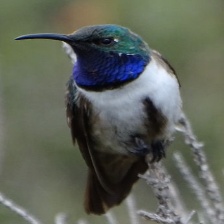
Species: ECUADORIAN HILLSTAR
Scientific name: OREOTROCHILUS CHIMBORAZO
ImageNet parent category: hummingbird